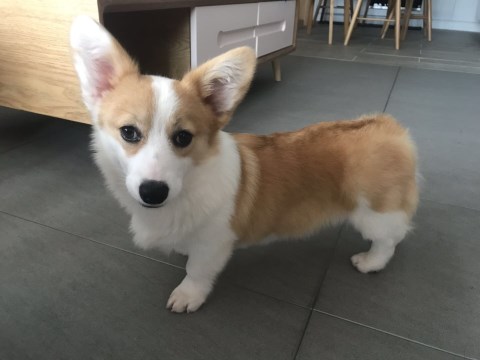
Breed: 2909-n000116-Cardigan